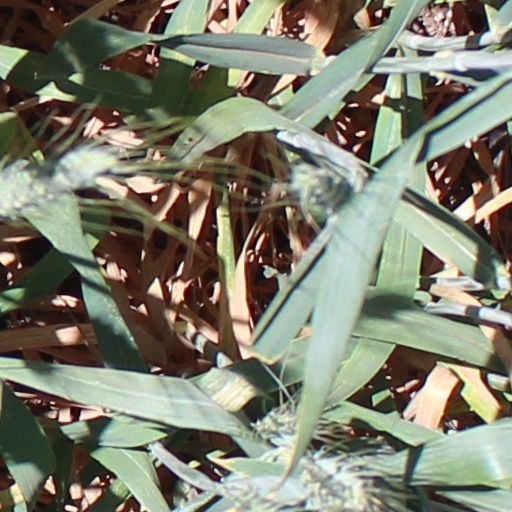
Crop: wheat